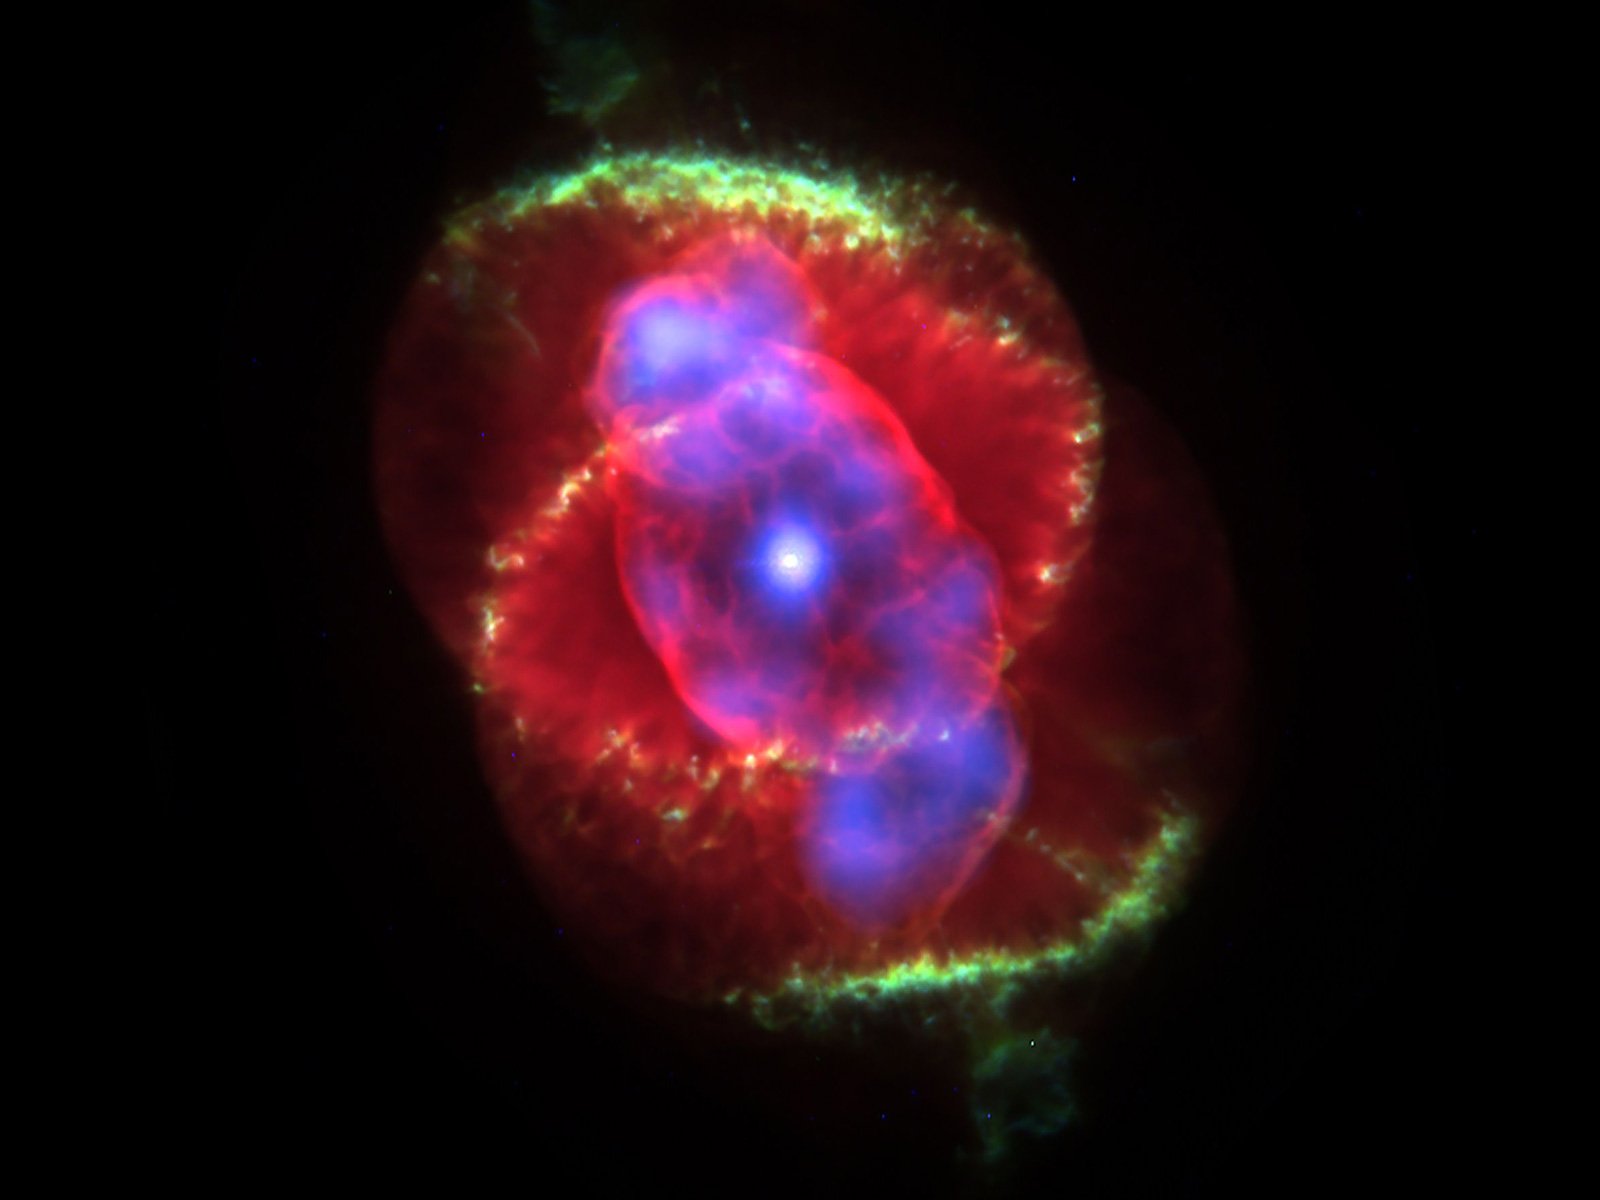
sky, space, night sky, circle, nasa, nebula, outer space, universe, starry sky, all, organ, space travel, astronautics, astronomical object, cat's eye nebula, ngc 6543, planetary fog, constellation dragon